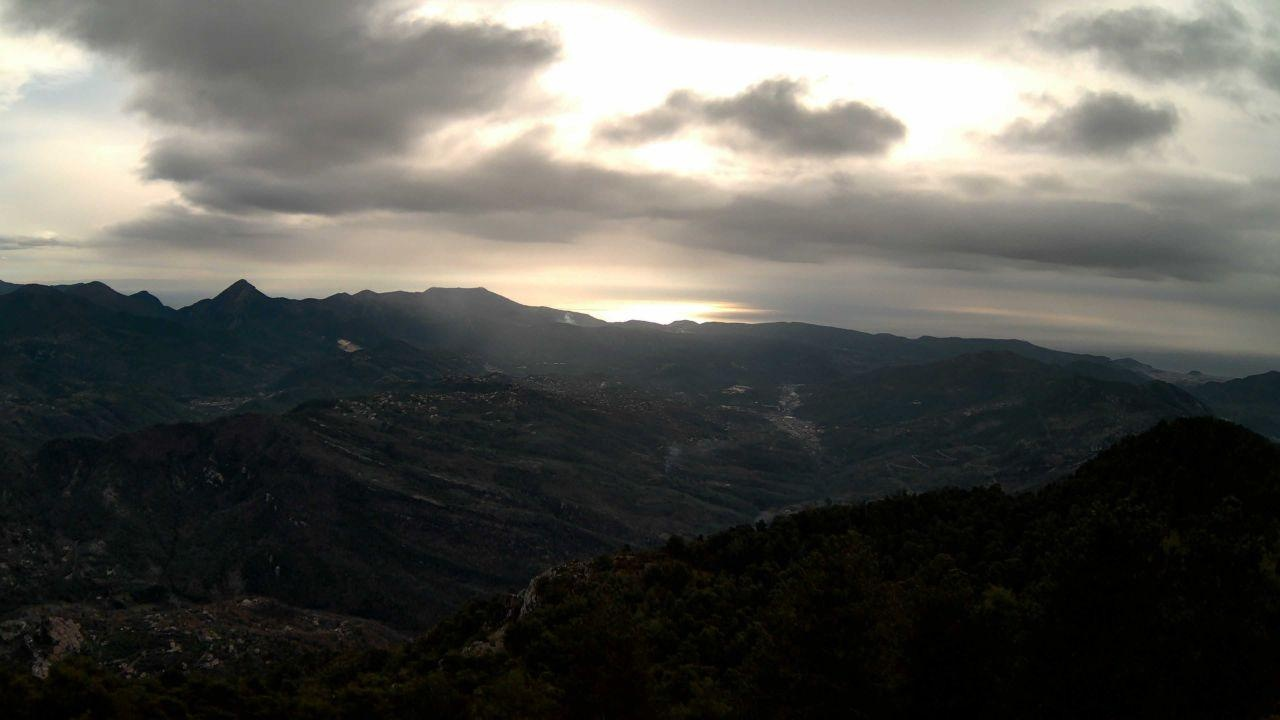
Fire: no
Smoke: yes